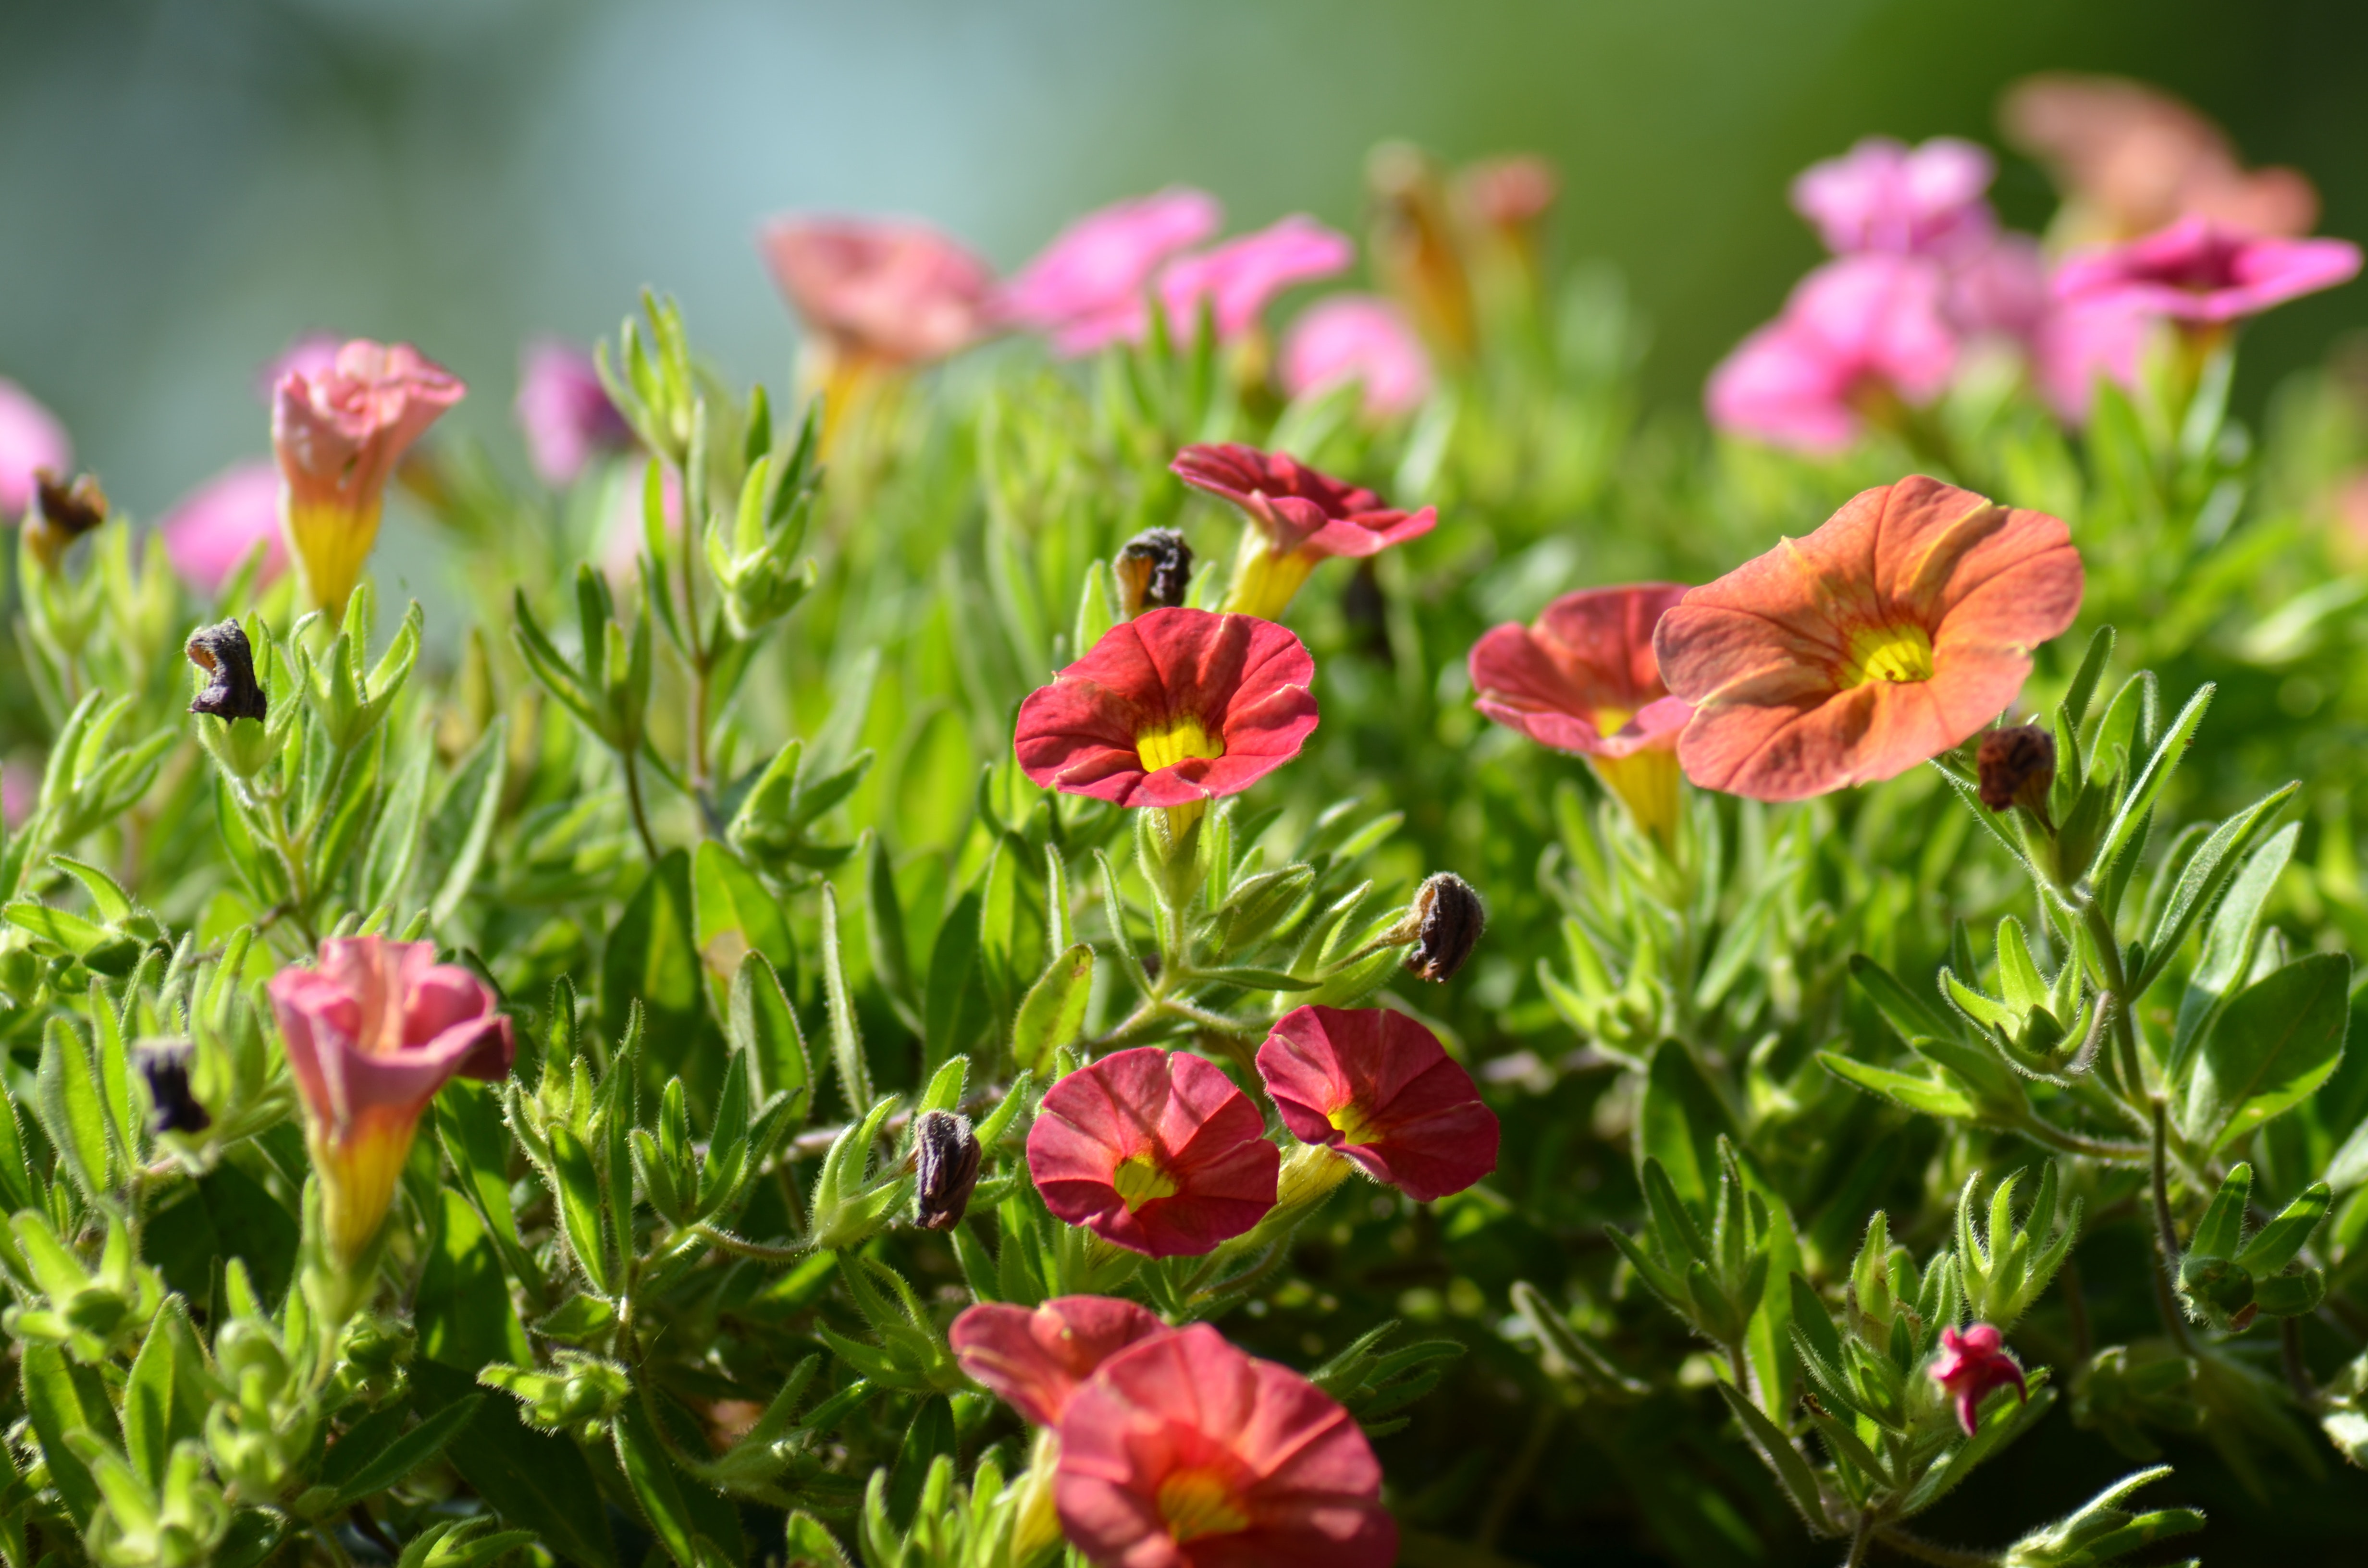
flower, flowering plant, petal, plant, pink, wildflower, grass, evening primrose, herbaceous plant, annual plant, cinquefoil, perennial plant, evening primrose family, rock rose, pink family, wallflower